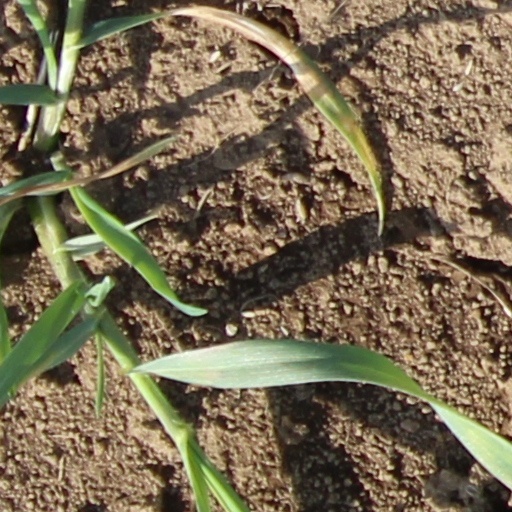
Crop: wheat